Alexis (given name)

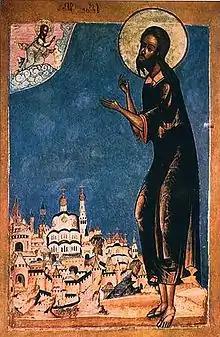
Saint Alexius of Rome

Alexis is a given name of Greek origin. Like the name "Alexander", Alexis derives from the .